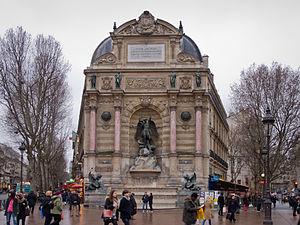
Fontaine Saint-Michel de Paris, France.
La fontaine Saint-Michel est une fontaine conçue par Gabriel Davioud et inaugurée en 1860 dans le 6ᵉ arrondissement de Paris sur la place Saint-Michel, au croisement du boulevard Saint-Michel et de la rue Danton.
Micmac moche au Boul' Mich' est un roman policier français de Léo Malet, paru en 1957 aux Éditions Robert Laffont. Avec comme héros Nestor Burma, c'est le treizième des Nouveaux Mystères de Paris.